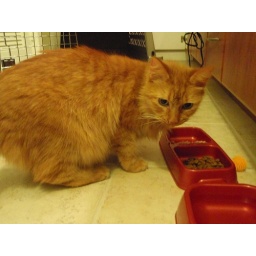
My beautiful baby girl is in the animal hospital. I hope she's okay...urrgh.